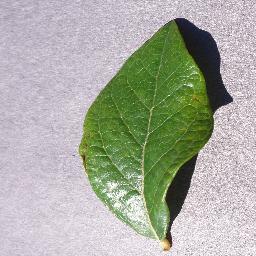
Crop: blueberry
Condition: healthy